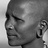
Emotion: neutral